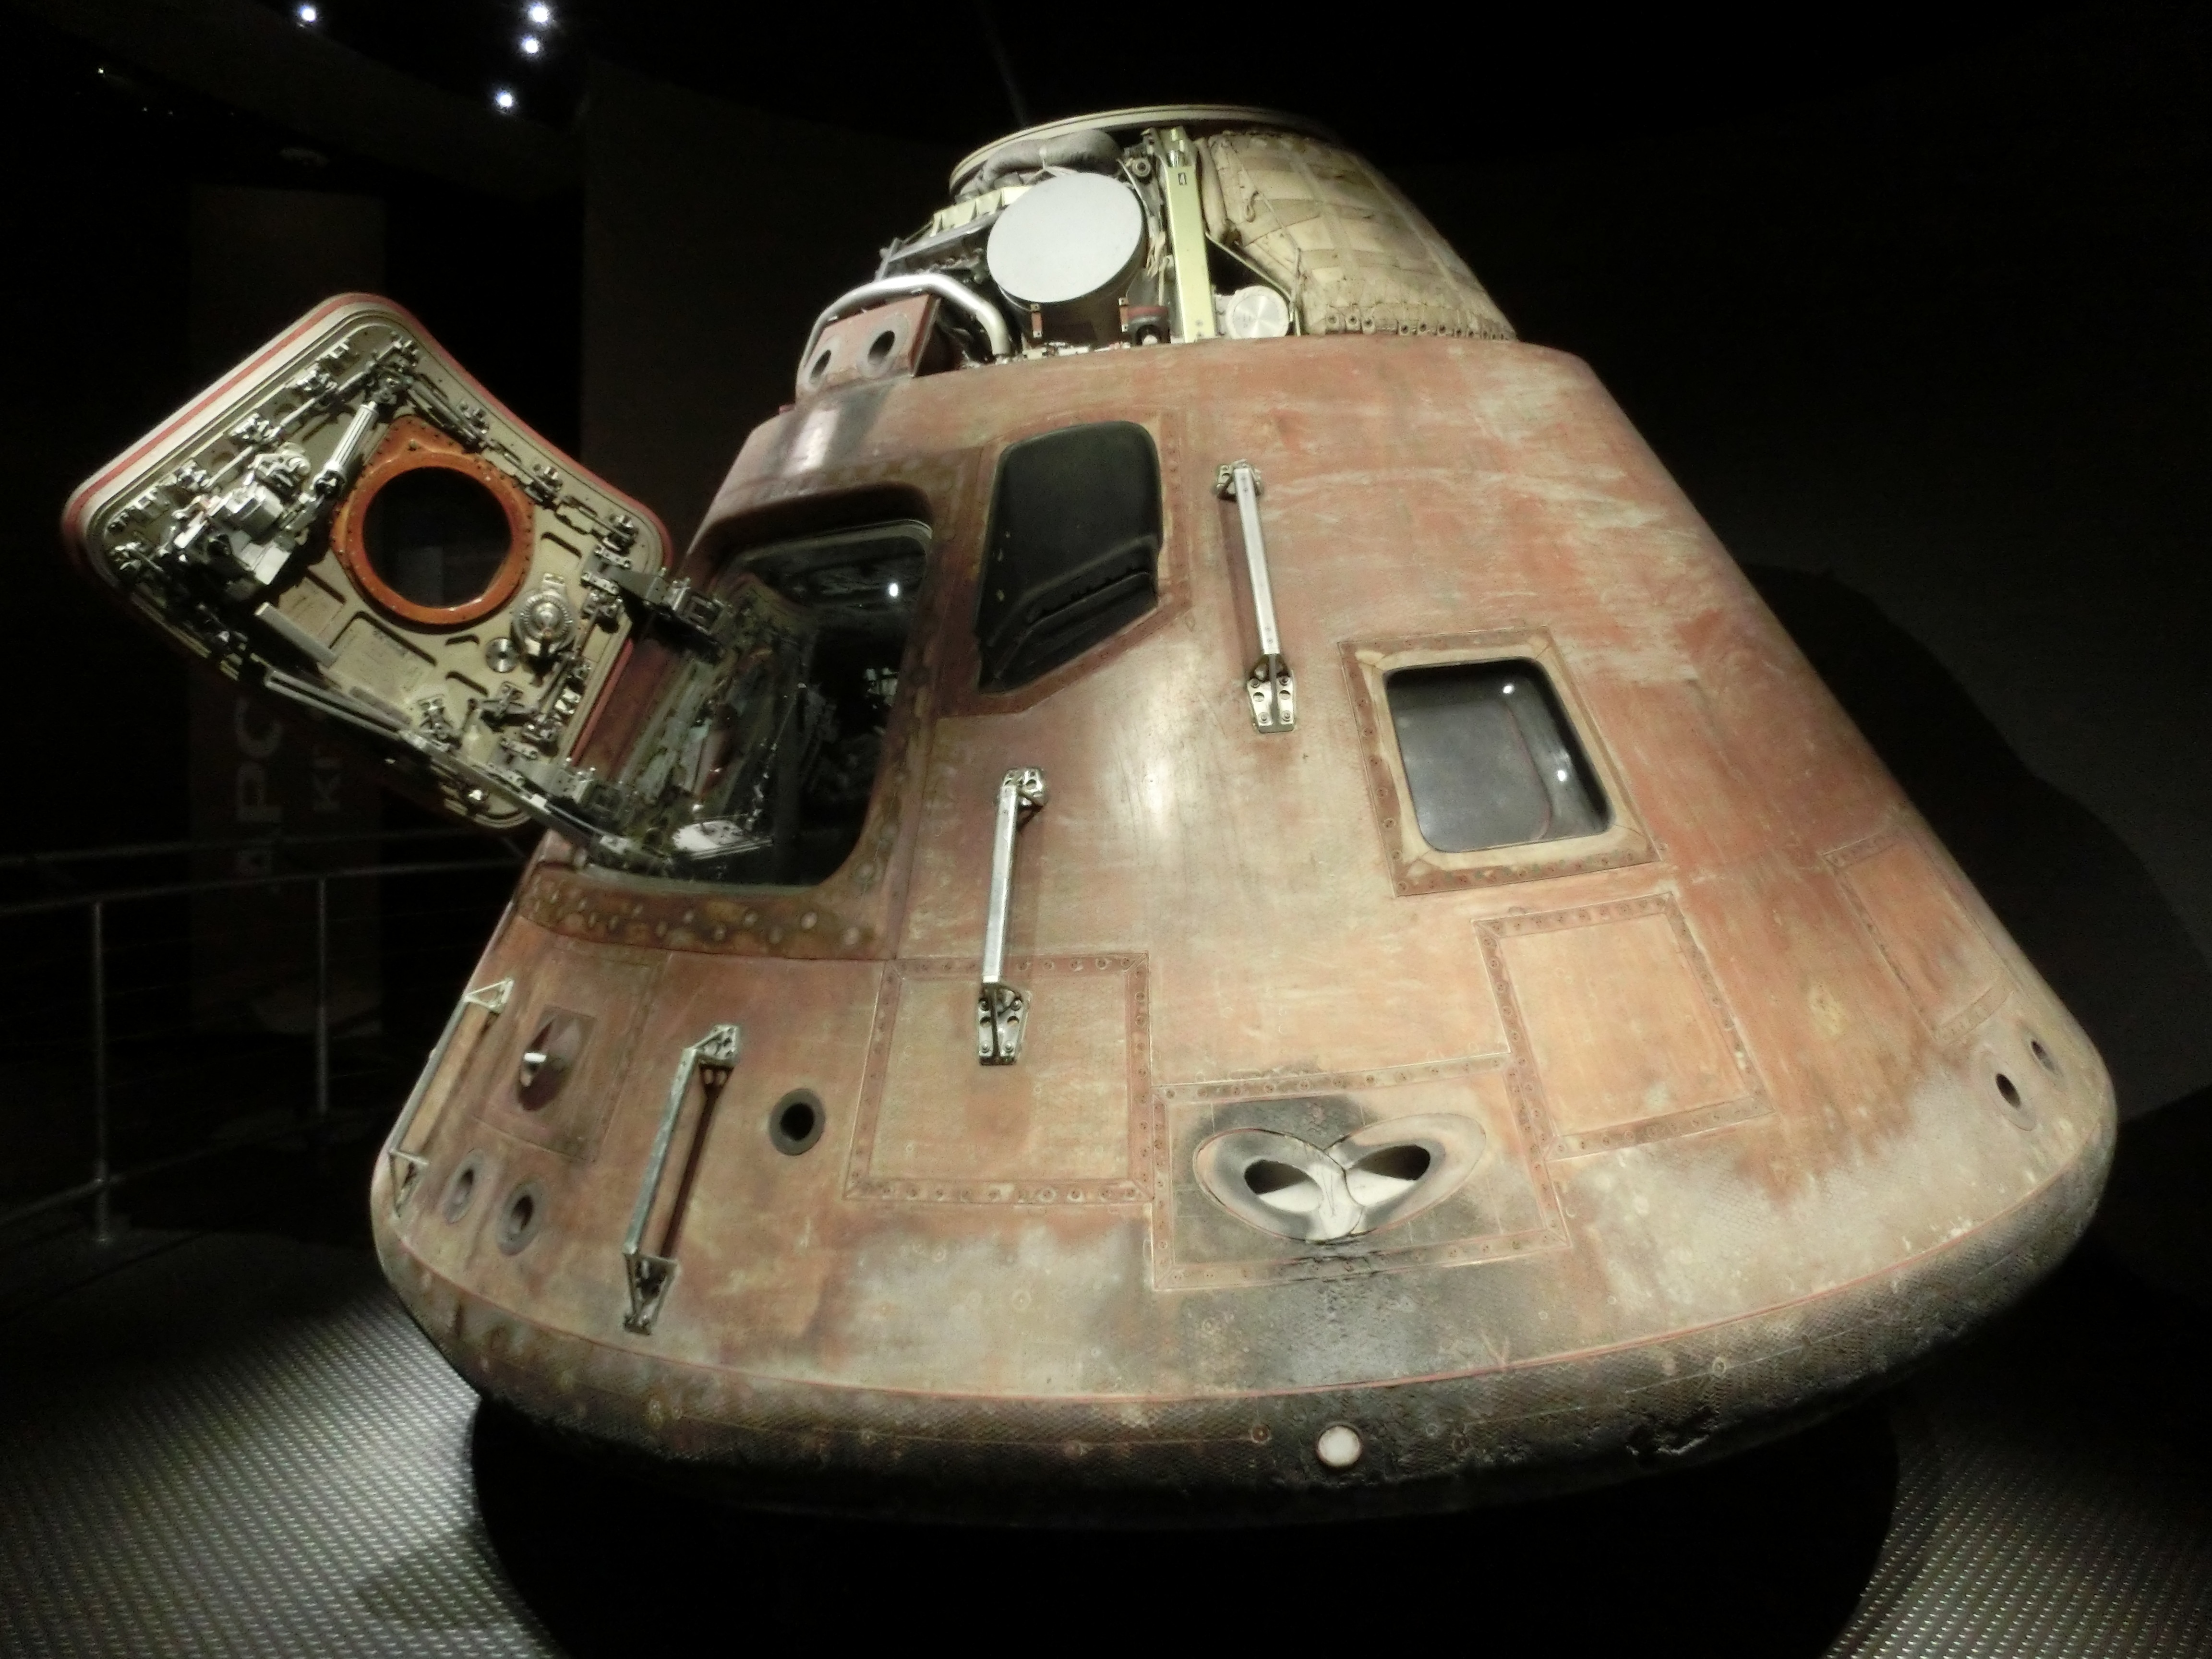
vehicle, space, usa, astronaut, nasa, lander, tank, landing, space travel, astronautics, scale model, wernher of brown, space capsule, apollo program, landing module, belief in progress